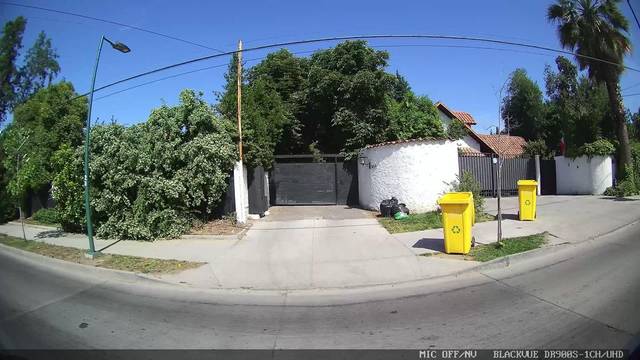
Region: Chile
Coordinates: -33.344, -70.522